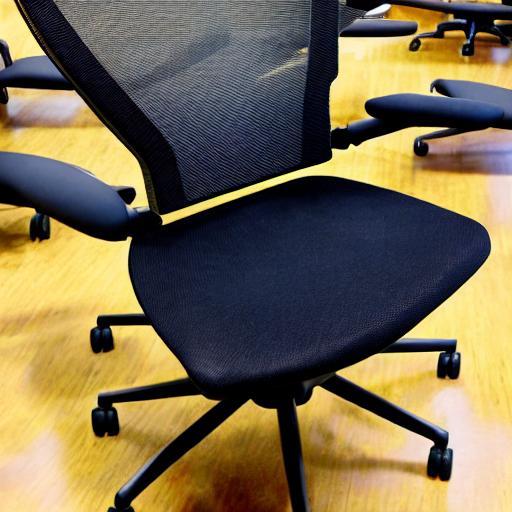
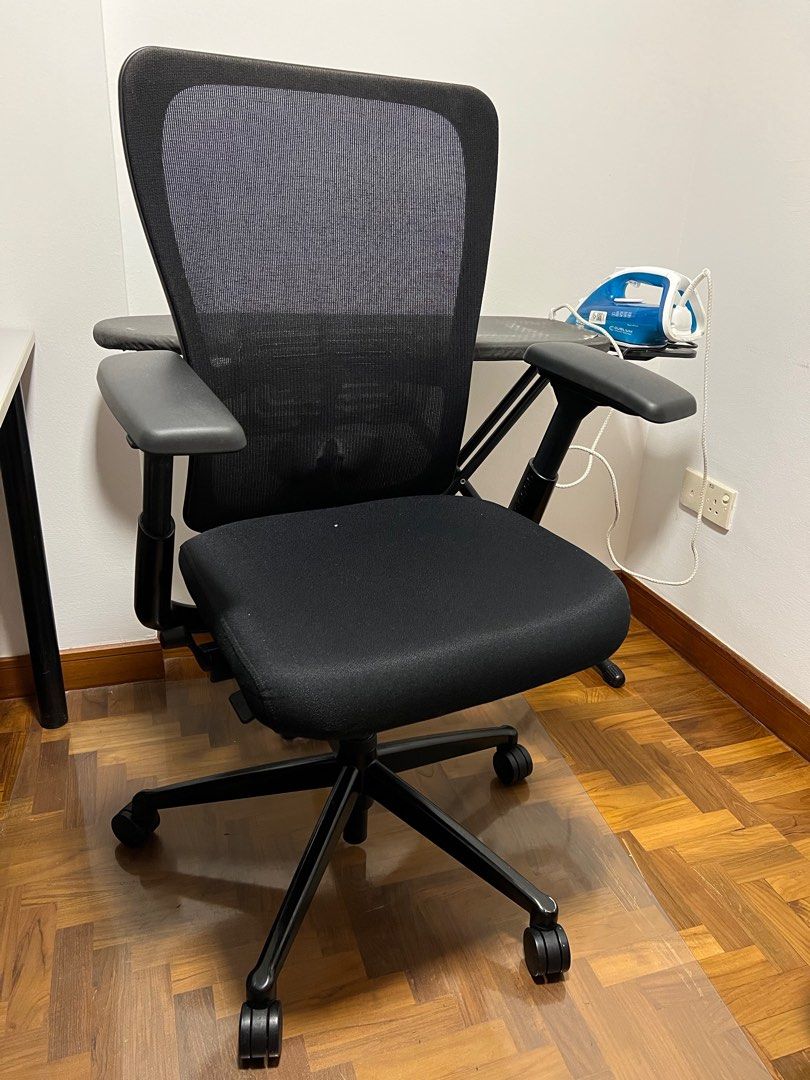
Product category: items_chair
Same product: no